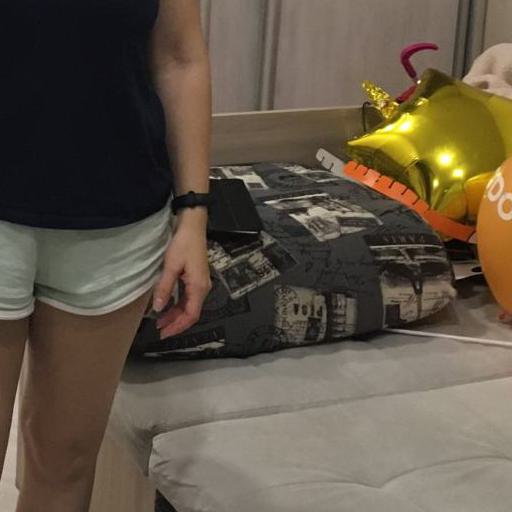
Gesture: no_gesture